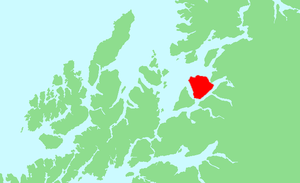
Andørja
Andørja på kortet
Andørja er en ø med med et areal på ca. 136 kvadratkilometer. Øen var tidligere en selvstændig kommune i Troms og Finnmark fylke i Norge, men er nu en del af Ibestad kommune.